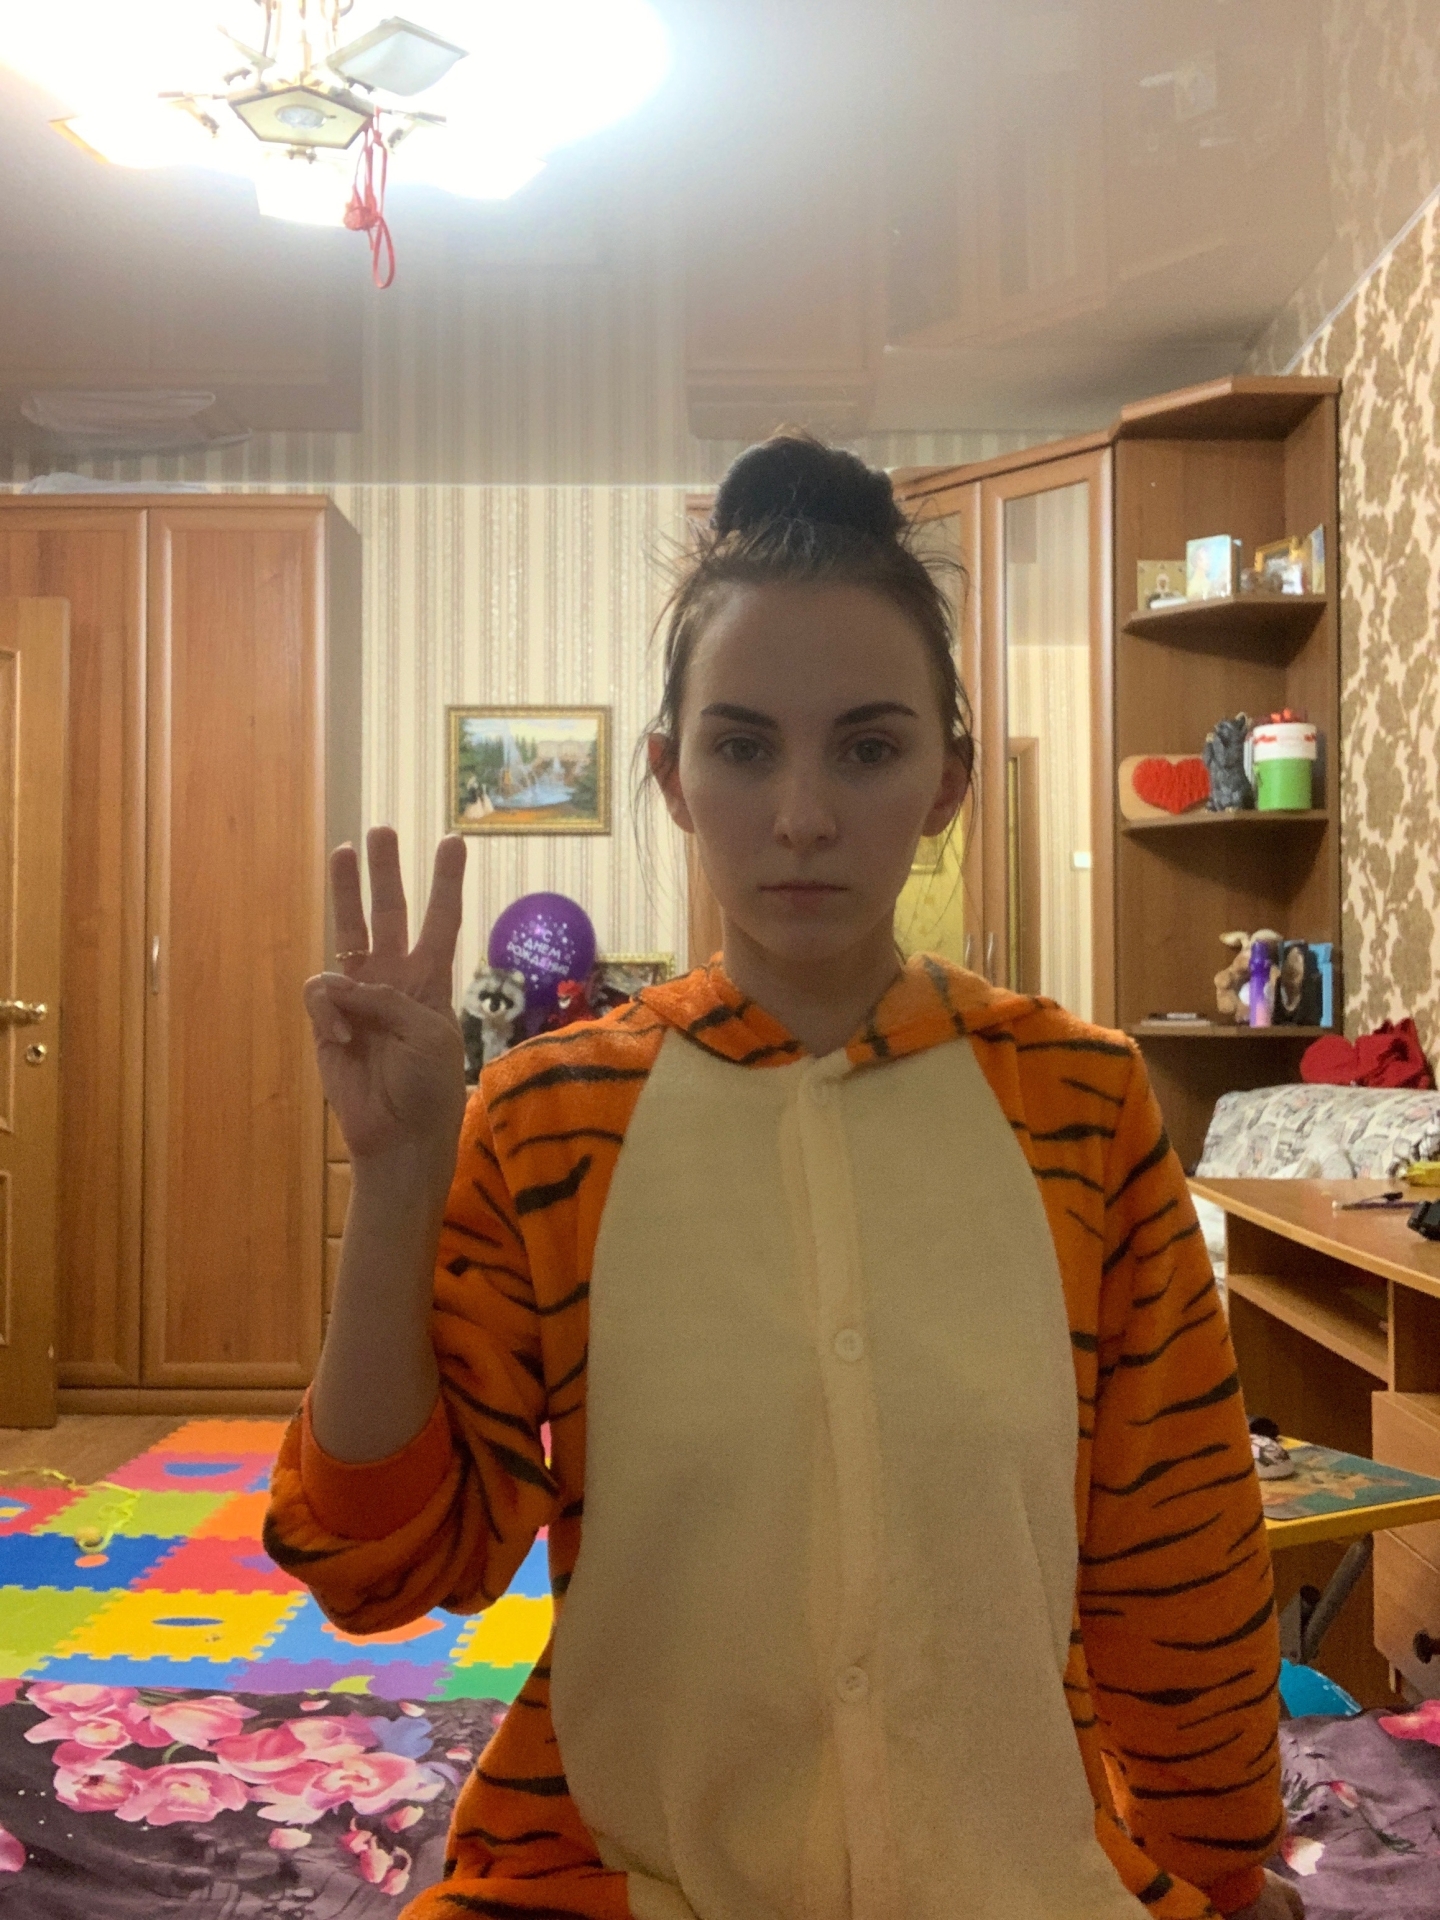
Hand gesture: three